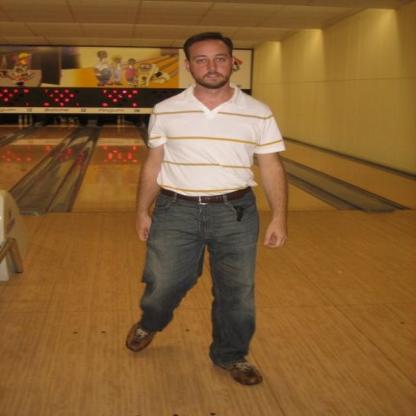
Scene: Indoor